The Holly and the Ivy

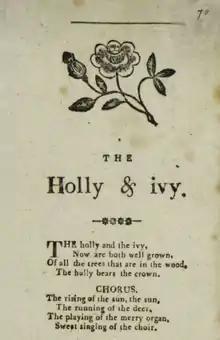
First verse from an anonymous broadside published by H. Wadsworth, Birmingham, 1814–1818. Note the repetition of "the sun".

The words of the carol occur in three broadsides published in Birmingham in the early 19th century.